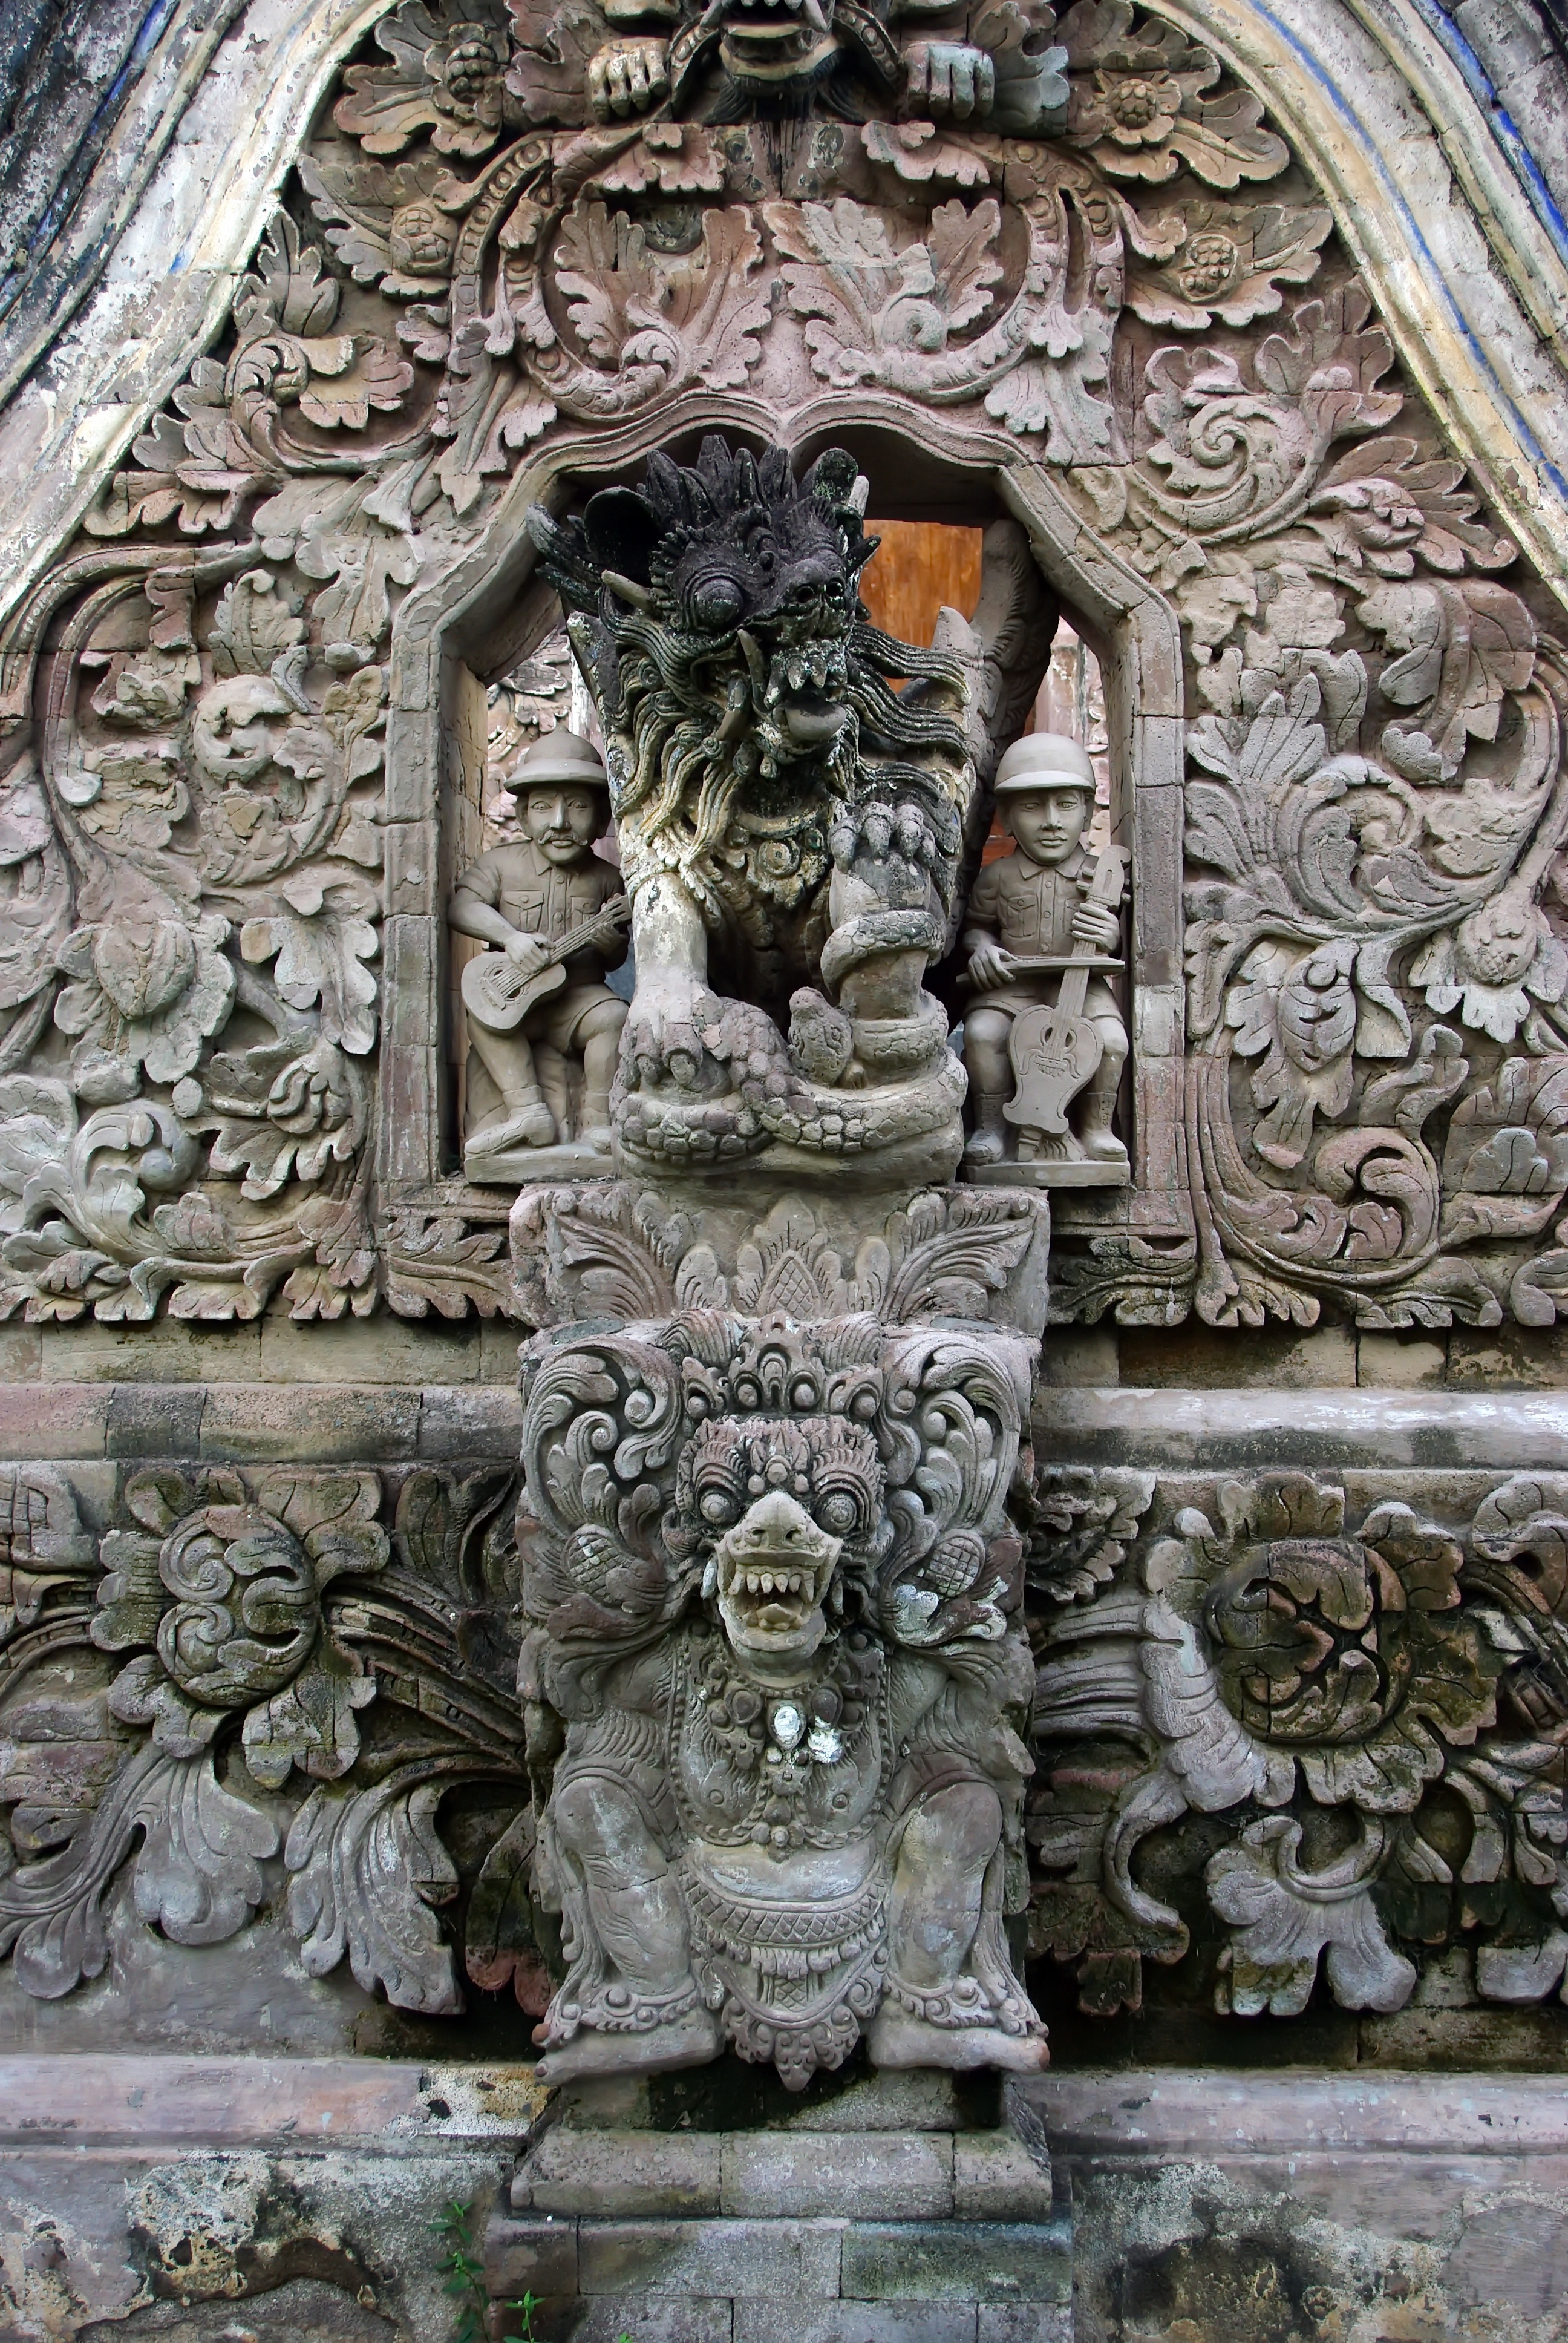
rock, architecture, monument, statue, buddhist, place of worship, sculpture, art, temple, ruins, statues, shrine, prayer, sacred, carving, indonesia, relief, bali, pediment, stone carving, bas relief, hindu temple, ancient history